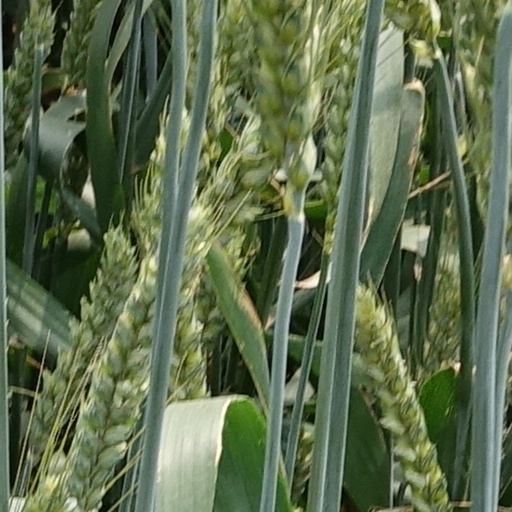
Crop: wheat